Roman emperor

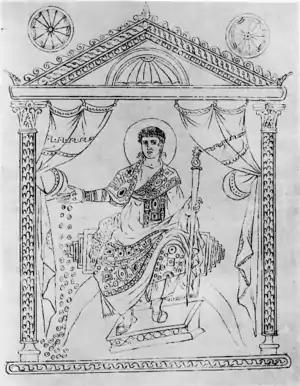
Portrait of Constantius II in Filocalus's Chronograph of 354

During the Tetrarchy the powers of the "caesar" increased considerably, but following the accession of Constantine I it once more remained as a title for heirs with no significant power attached to it. The title slowly lost importance in the following decades, as emperors started to promote their sons directly to "augustus". In the East, the title finally lost its imperial character in 705, when Justinian II awarded it to Tervel of Bulgaria. After this it became a court title bestowed to prominent figures of the government, and lost even more relevance after the creation of the title "sebastokrator" by Alexios I Komnenos. Despite this, its regular use by earlier emperors led to the name becoming synonym with "emperor" in certain regions. Several countries use "Caesar" as the origin of their word for "emperor", like "Kaiser" in Germany and "Tsar" in Bulgaria and Russia.